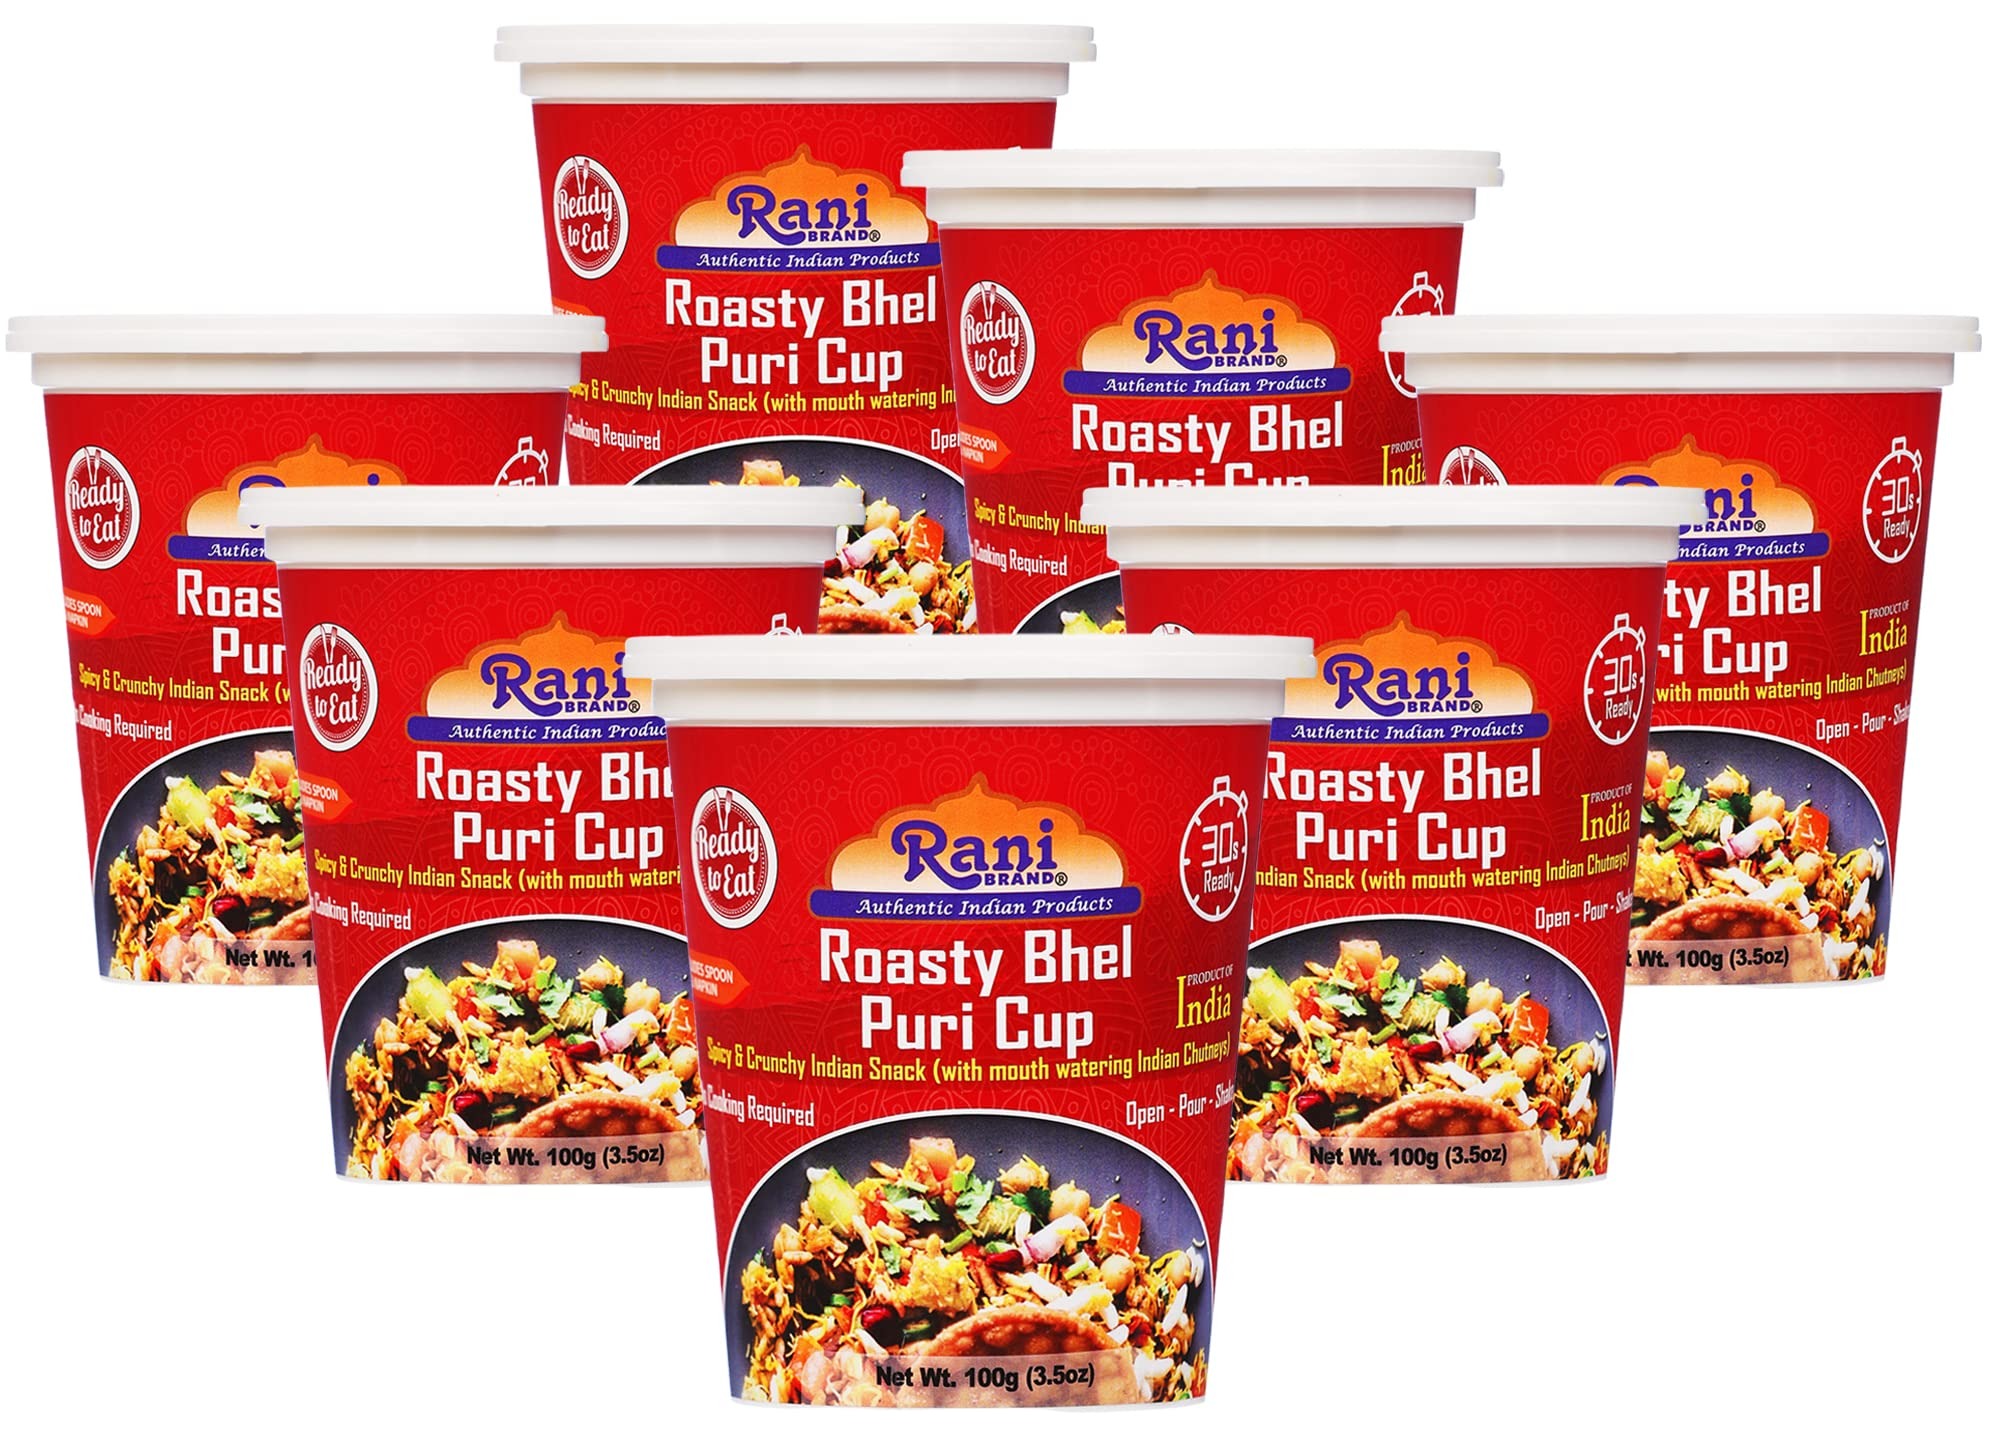
Item Name: Rani Roasty Bhel Puri Cup (Spicy & Crunchy Indian Snack w/ mouth watering Indian Chutneys) 3.5oz (100g), Pack of 6+1 FREE ~ Ready to Eat | Vegan | NON-GMO | Indian Origin
Bullet Point 1: You'll LOVE our Roasty Bhel Puri Cup by Rani Brand--Here's Why:
Bullet Point 2: ❤️NO ADDED COLOR, Vegan Spicy & Crunchy snack with Indian Chutney inside!
Bullet Point 3: ❤️Pack of 6+1 FREE! No Cooking Required & comes with spoon for mixing & napkin.
Bullet Point 4: ❤️Ready to eat in just 30 seconds! Just pour and shake and your snack is ready to go!
Bullet Point 5: ❤️Net Wt. 3.5oz (100g) x Pack of 6 + 1 FREE ~ Packed in resealable Plastic Cup to provide a convenient storage for your snack!
Product Description: Bhel Puri, is not just a mouth watering snacks, it's the fond memory of India that takes you back to the exostic Chaats of Bombay and Juhu Chowpatty. Loved by people from North to South, it promises to satisfy tradition and authentic taste. Go ahead, open a pack, and indulge in the tangiest snacks of India. Our world famous chutneys inside the pack make our promise and guarantee of flavor.
Value: 24.5
Unit: Ounce

Price: 19.99